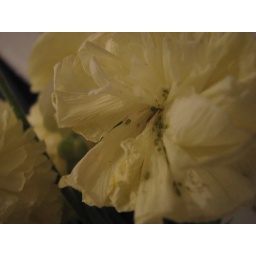
May 2008 - There are green bugs in my yellow flowers.